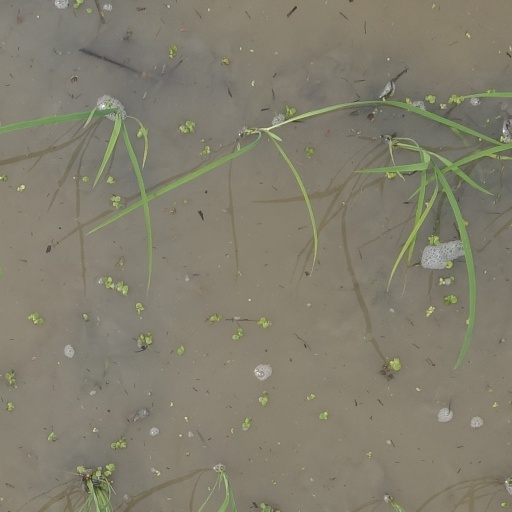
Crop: rice